Christine Blasey Ford

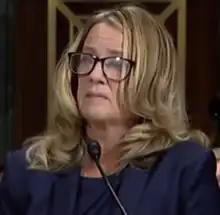
Ford in 2018

Christine Margaret Blasey Ford (born November 1966) is an American professor of psychology at Palo Alto University and a research psychologist at the Stanford University School of Medicine. She specializes in designing statistical models for research projects. During her academic career, Ford has worked as a professor at the Stanford University School of Medicine Collaborative Clinical Psychology Program.